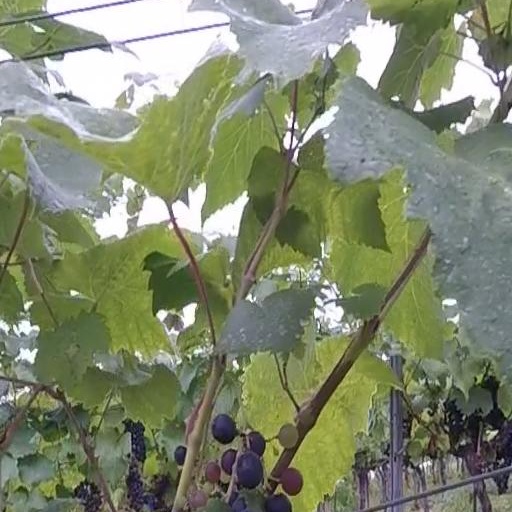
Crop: grape